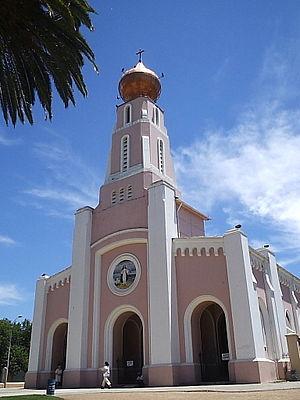
Malloa est une commune du Chili faisant partie de la province de Cachapoal, elle-même rattachée à la Région O'Higgins. En 2012, sa population s'élevait à 14 792 habitants. La superficie de la commune est de 113 km². La commune a été créée en décembre 1891. Il s'agit d'une commune dont la population est essentiellement rurale avec des établissements du secteur agro-alimentaire. Sa population est en majorité rurale. Malloa se trouve dans la Vallée centrale du Chili à environ 139 kilomètres au sud-sud-ouest de la capitale Santiago et 38 kilomètres au sud-sud-ouest de Rancagua capitale de la province de Cachapoal.